CETO

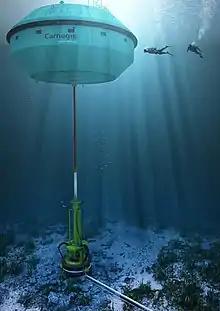
Artistic rendering of CETO 5 unit

CETO is a wave-energy technology currently being developed by Australian company Carnegie Clean Energy and its international subsidiaries. CETO is a fully submerged device that converts kinetic energy from ocean swell into electrical power, and in some cases directly desalinates freshwater through reverse osmosis. The name is inspired by the Greek ocean goddess, Ceto.